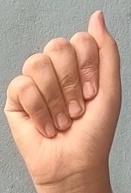
ASL sign: A